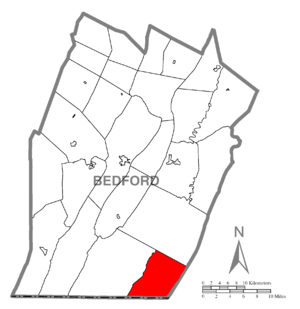
Mann Township est un township, situé au sud-est du comté de Bedford, aux États-Unis. En 2010, il comptait une population de 500 habitants.